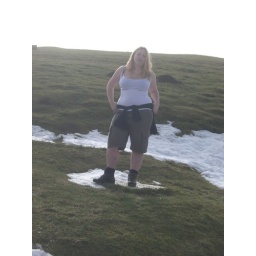
Standing in the eye of the white horse